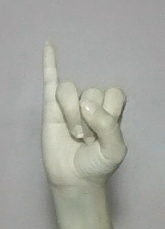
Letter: meem